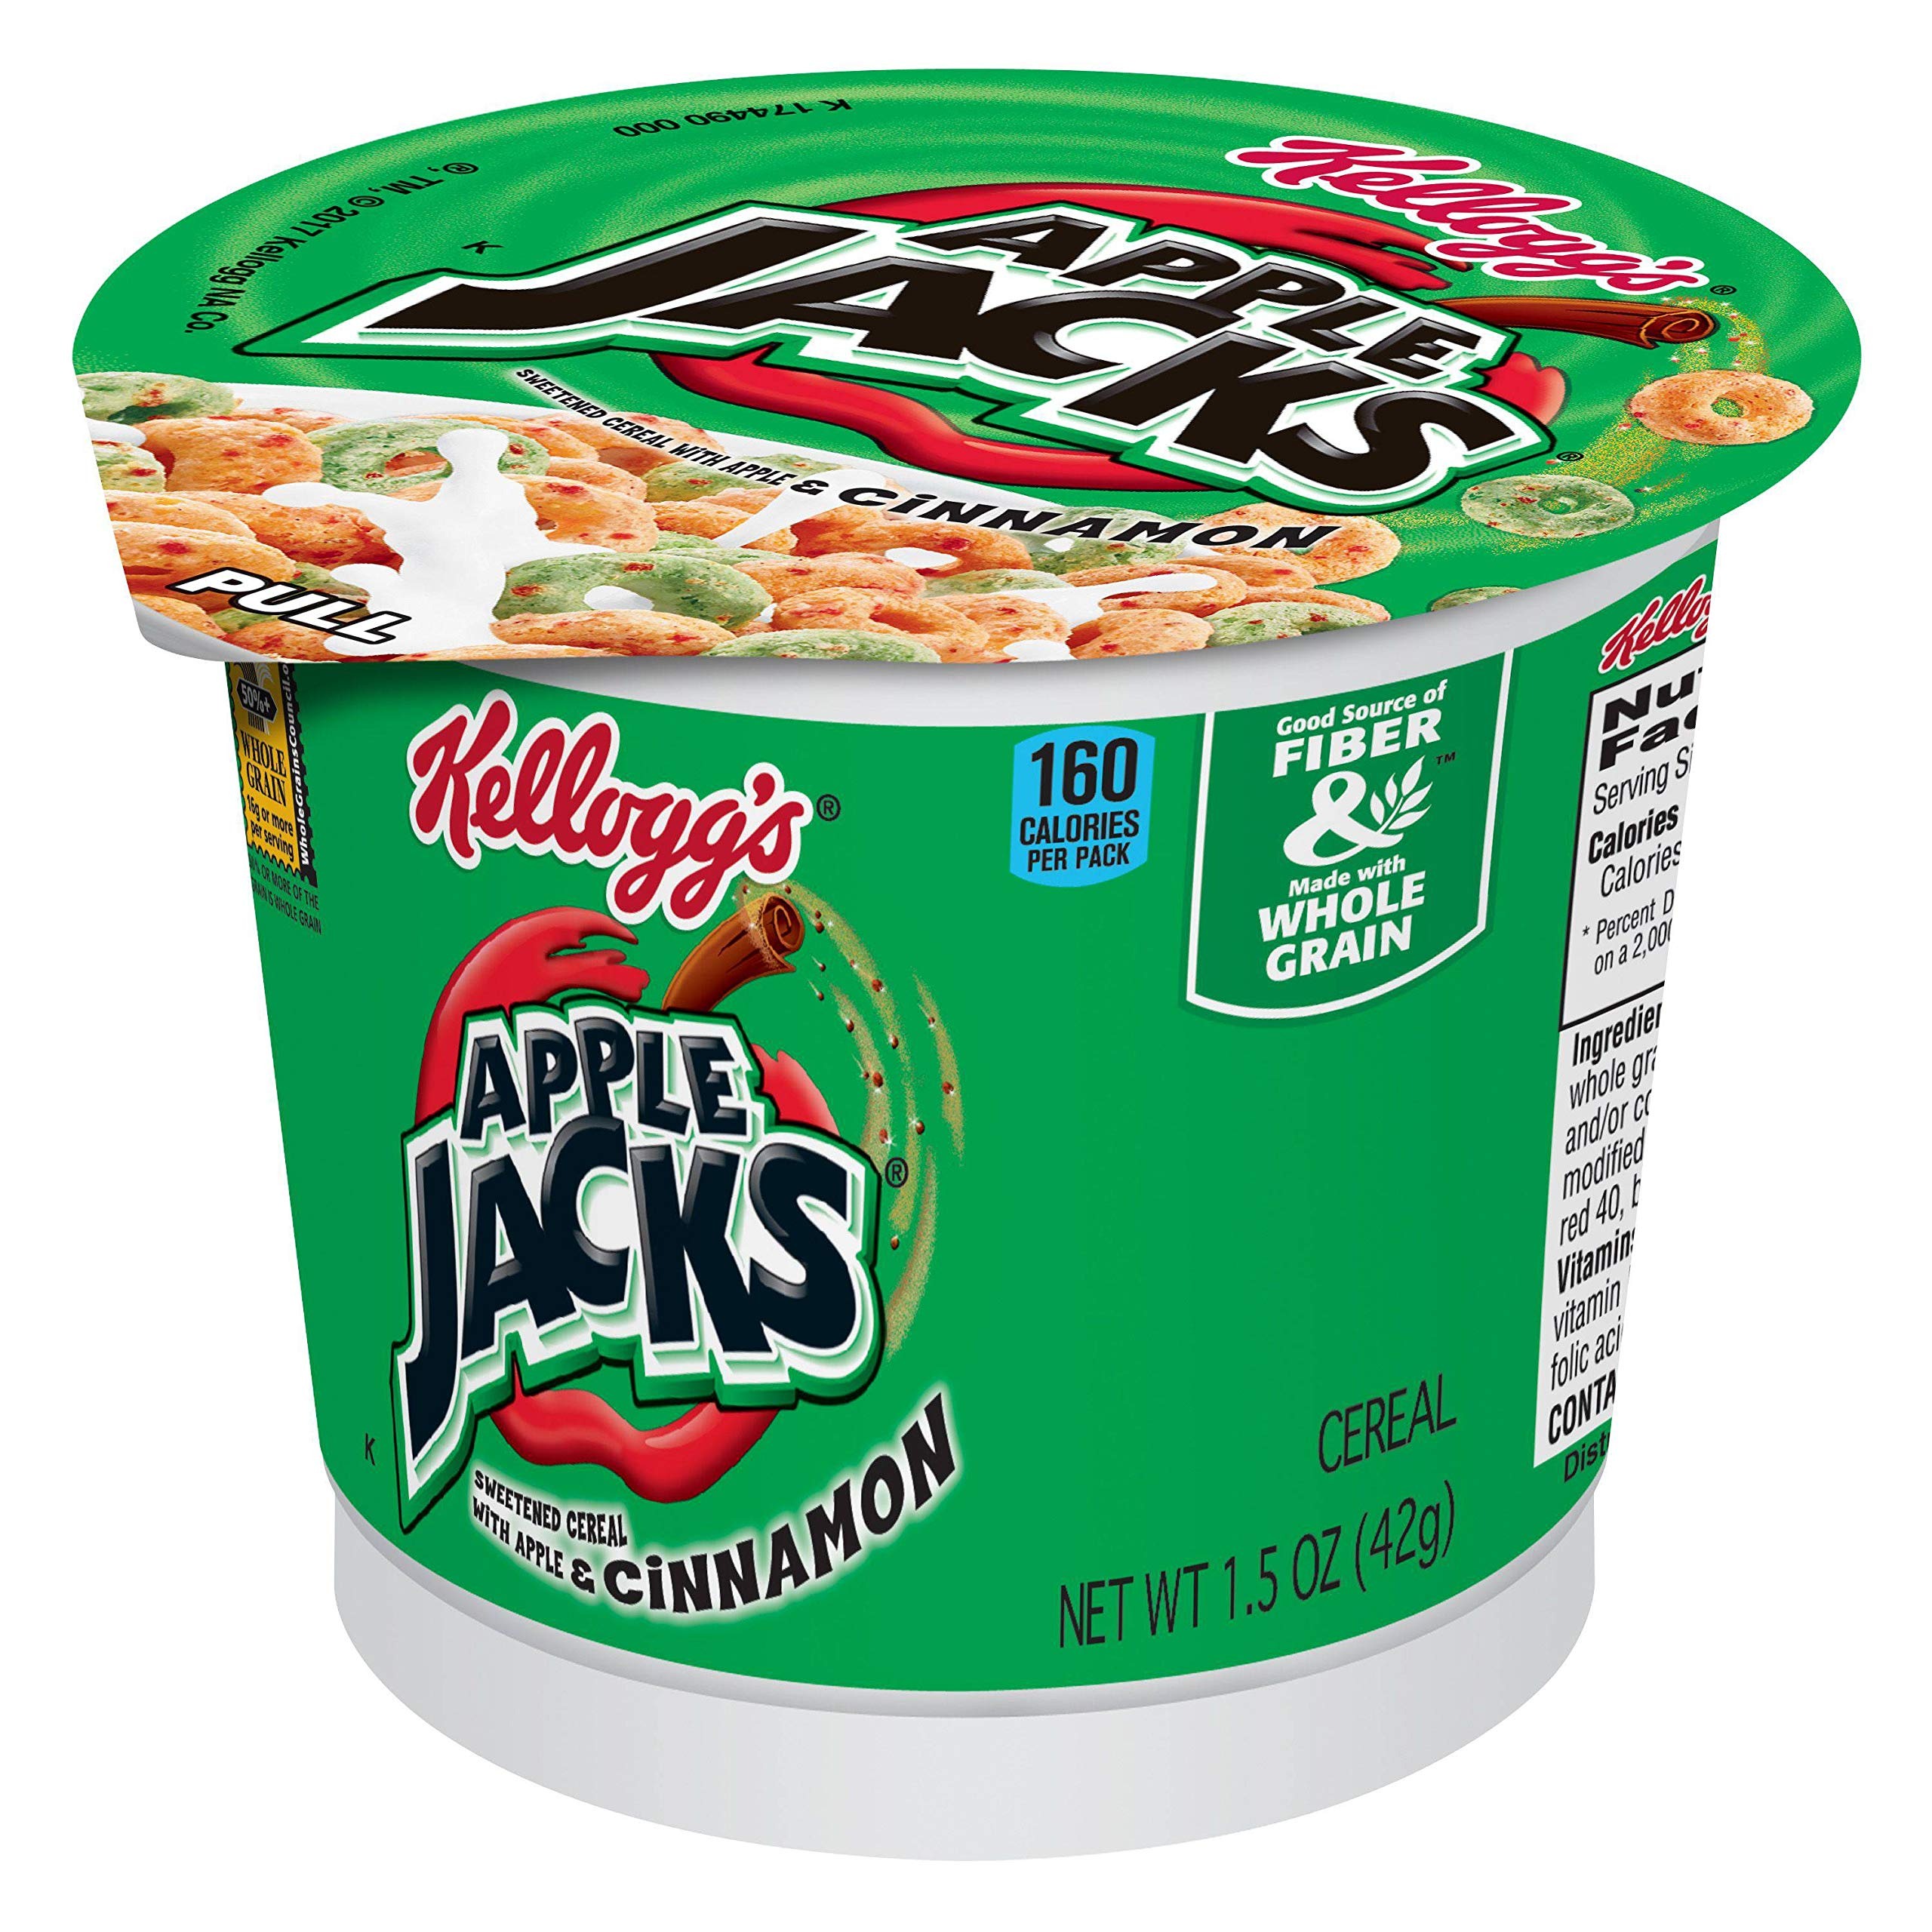
Item Name: Cereal Cereal In A Cup Apple Jacks, 1.5 Ounce Each - 60 Per Case
Value: 60.0
Unit: Count

Price: 110.19